Depression glass

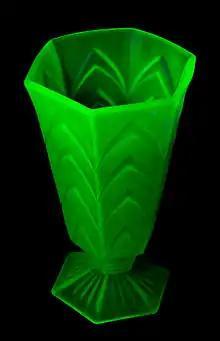
Fluorescent uranium Depression glass

A prominent sub-category of Depression Glass, Elegant glass, is of considerably better quality, often including polished mold seams, and hand-decoration such as cut patterns, etched patterns, and painted patterns. It was distributed through jewelry and department stores from the 1920s and continuing after the Great Depression through the 1950s, and was an alternative to fine china. Most of the Elegant glassware manufacturers had closed by the end of the 1950s, when cheap glassware and imported china replaced Elegant glass.